Stuckism in Australia

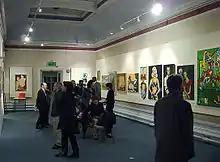
Tamanui's work (painting on right) in the "Stuck in Wednesbury" show.

In December 2001, The Stuckist demonstration outside the Turner Prize at Tate Britain, London, was broadcast on Australian national TV news.